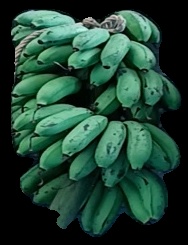
Variety: rasbale
Grade: grade2